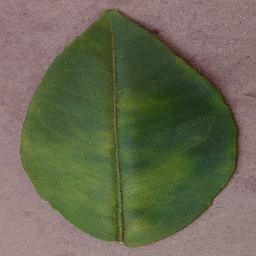
Label: Orange___Haunglongbing_(Citrus_greening)